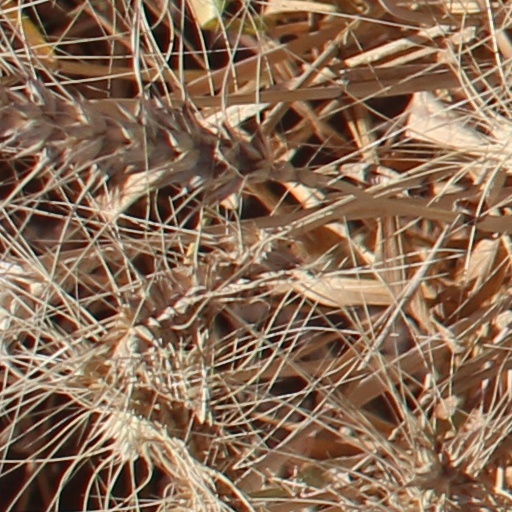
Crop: wheat